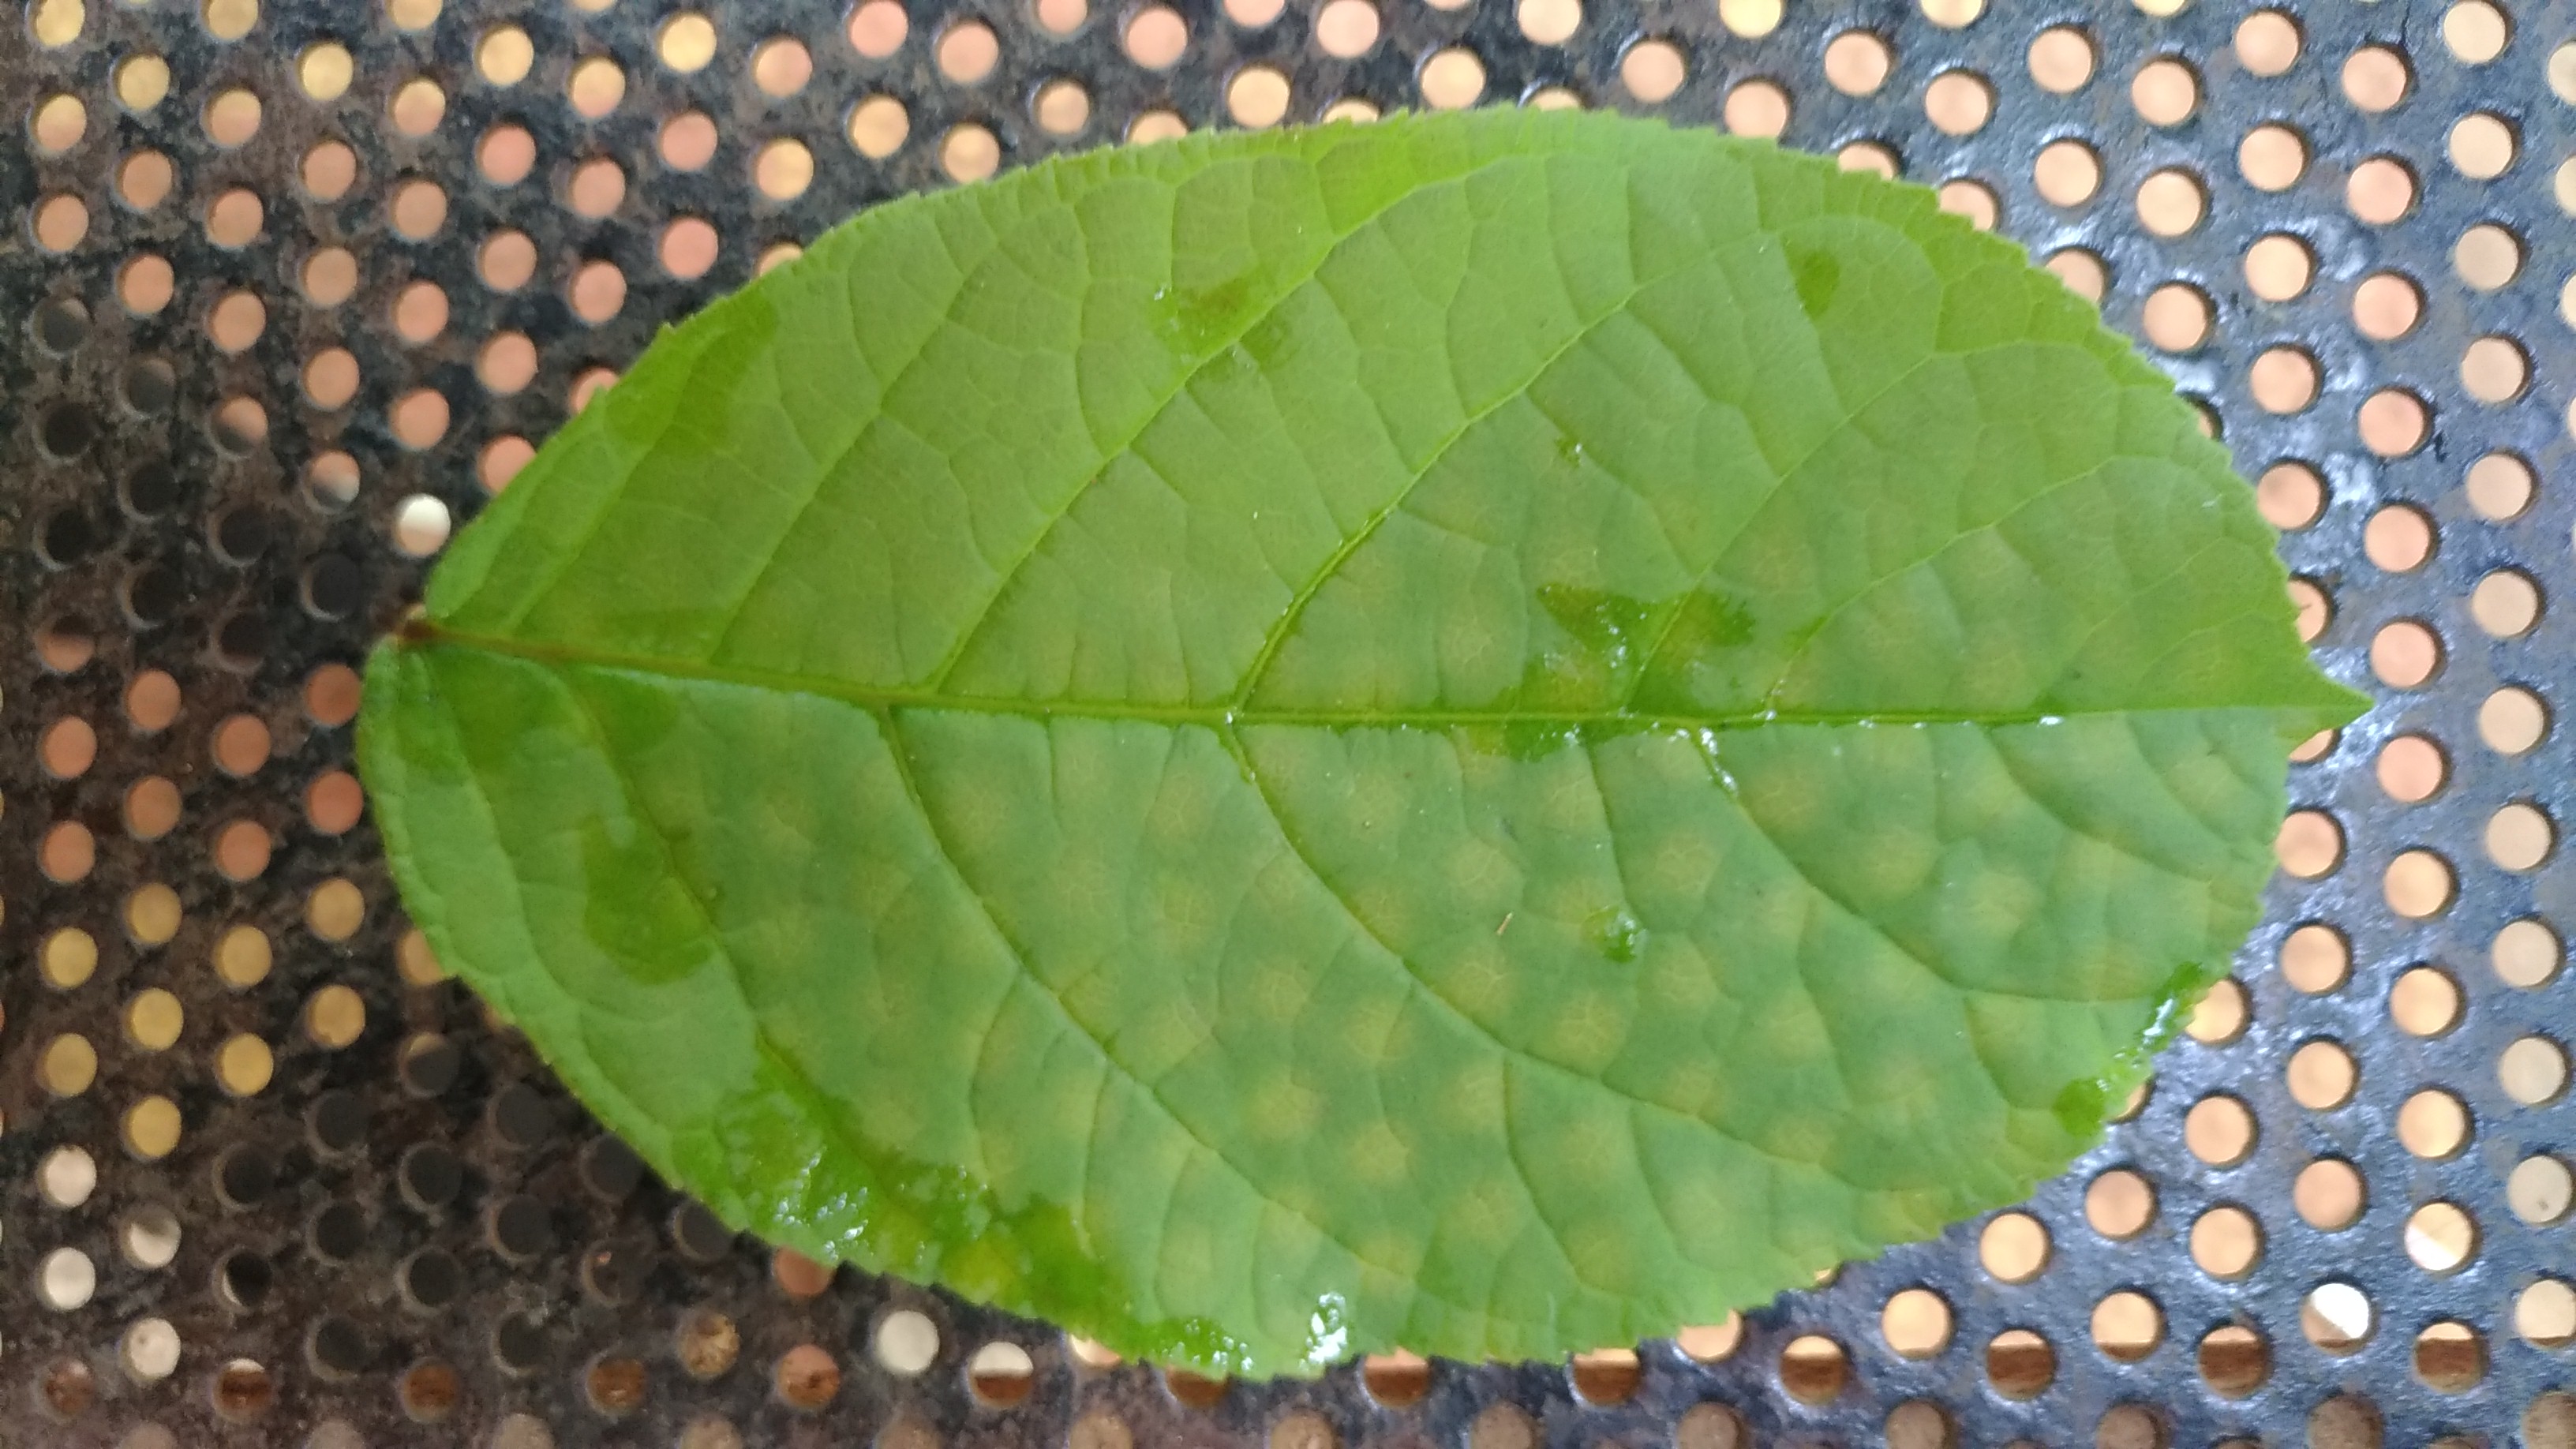
Plant: Padri